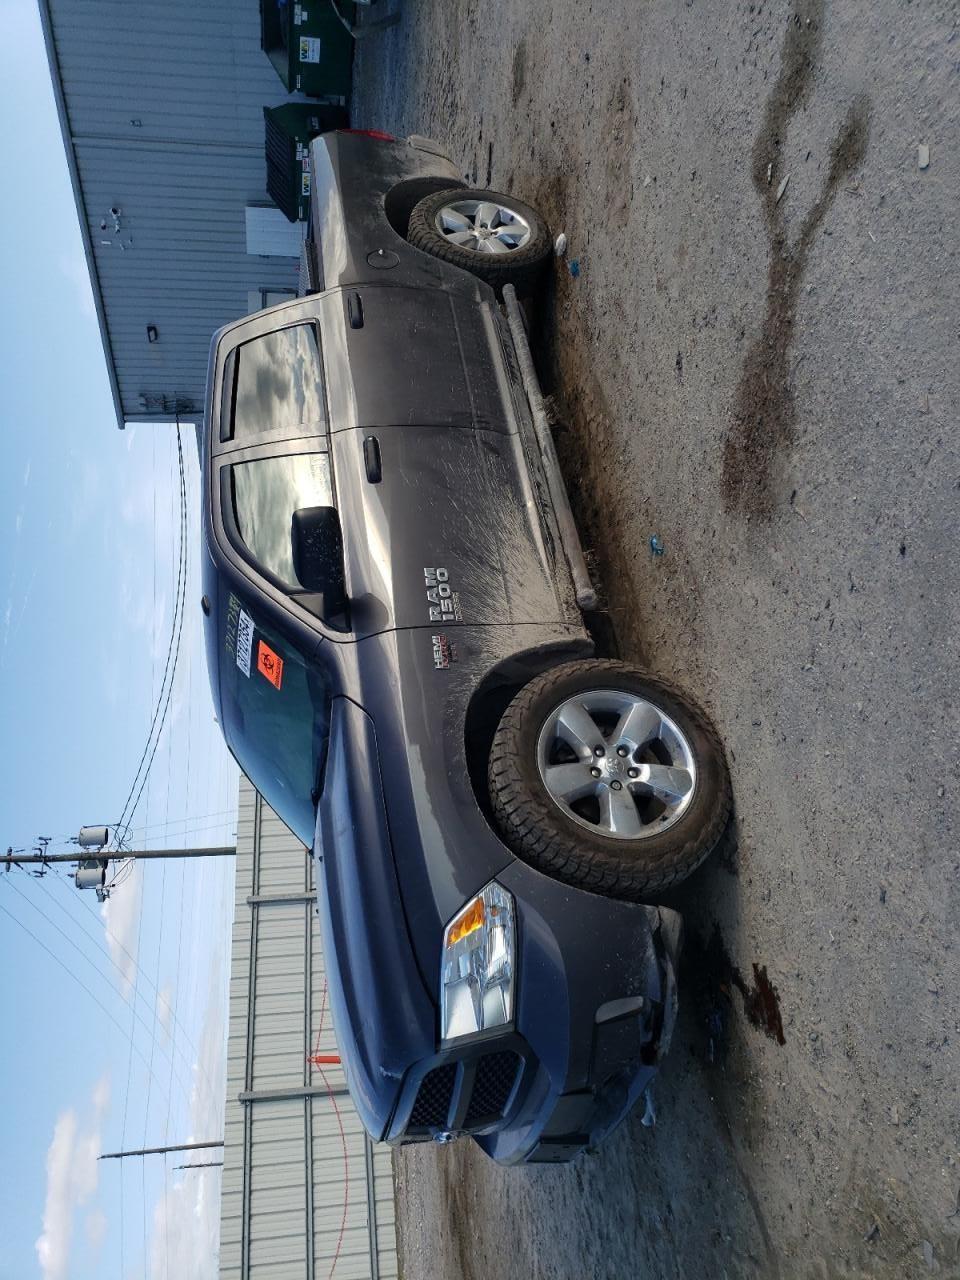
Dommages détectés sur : pare-choc avant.
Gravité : mineur